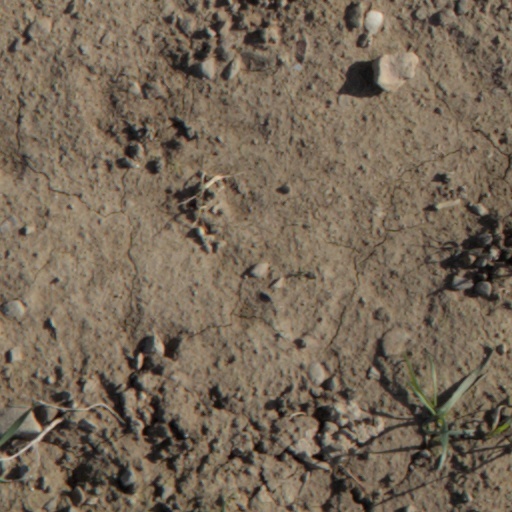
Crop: wheat